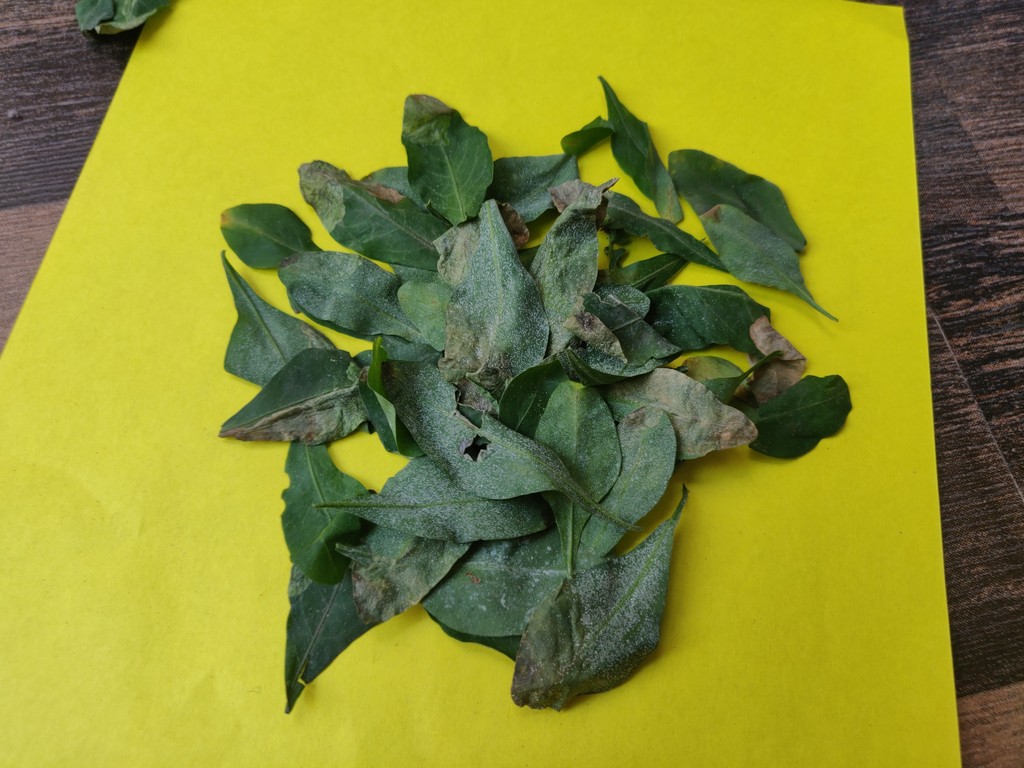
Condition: Unhealthy
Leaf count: multiple
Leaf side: unknown